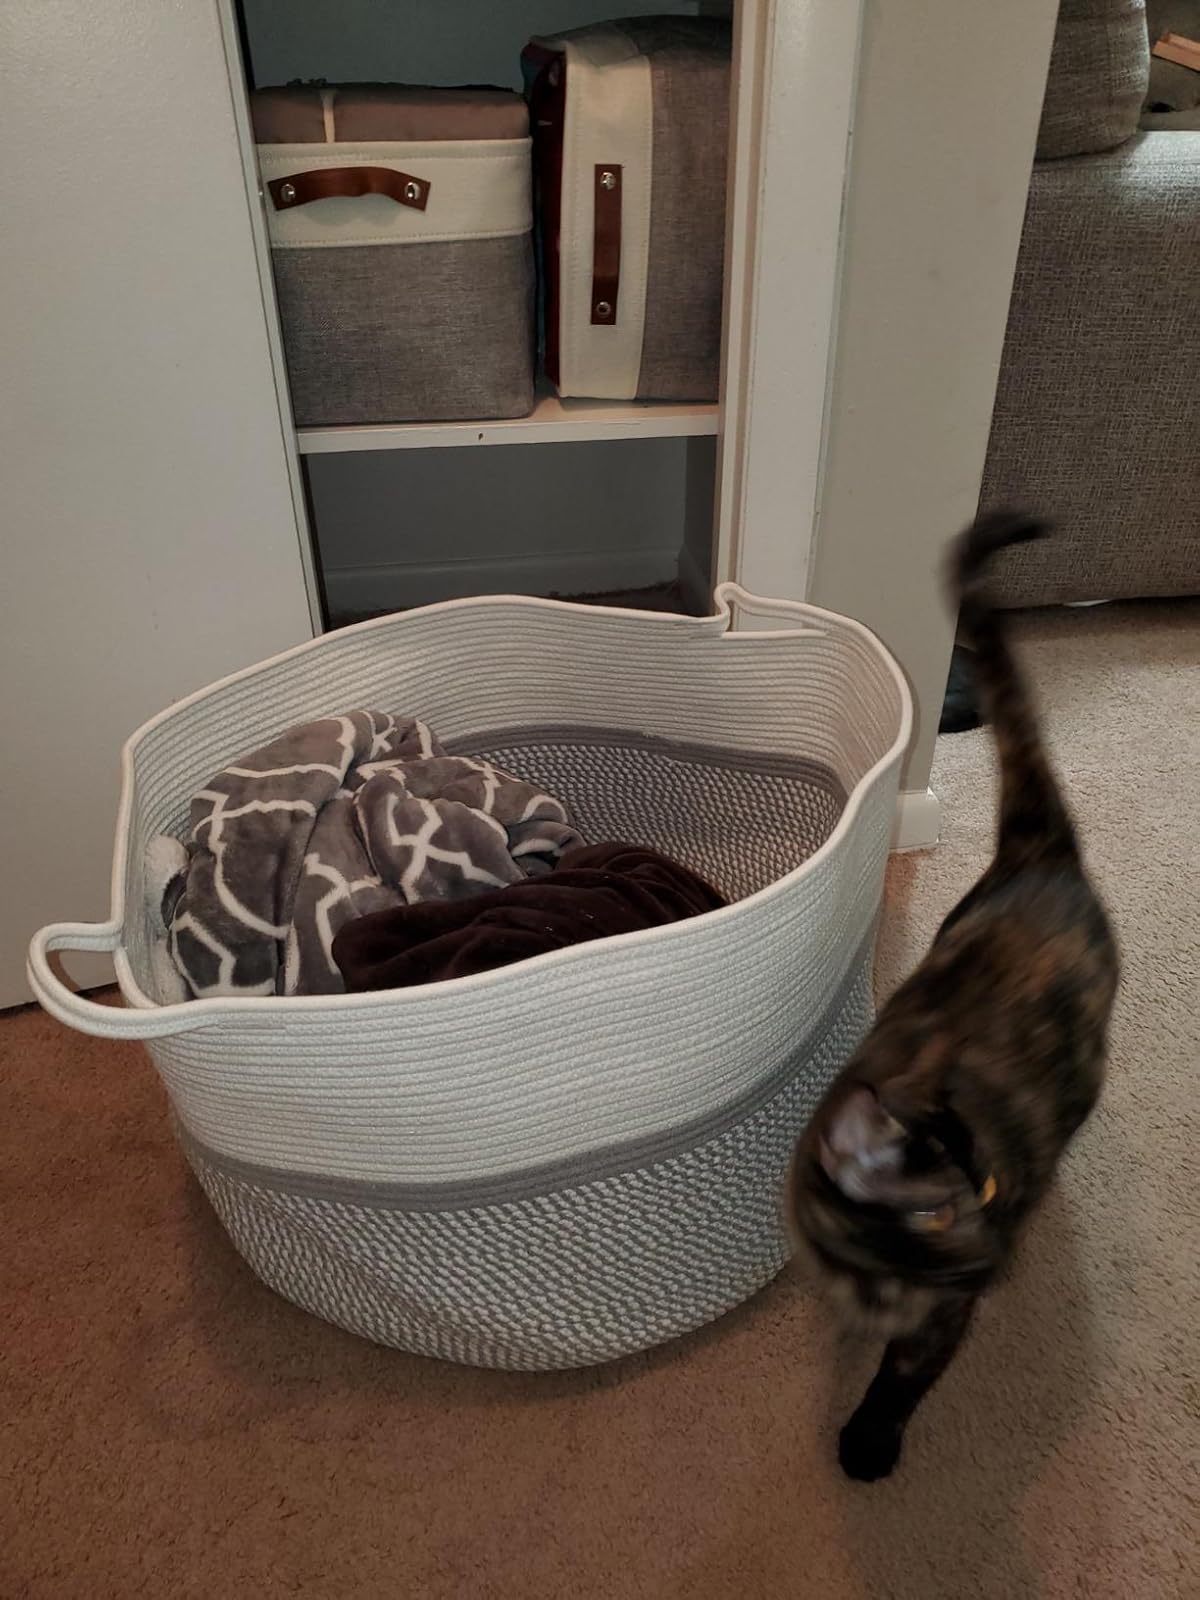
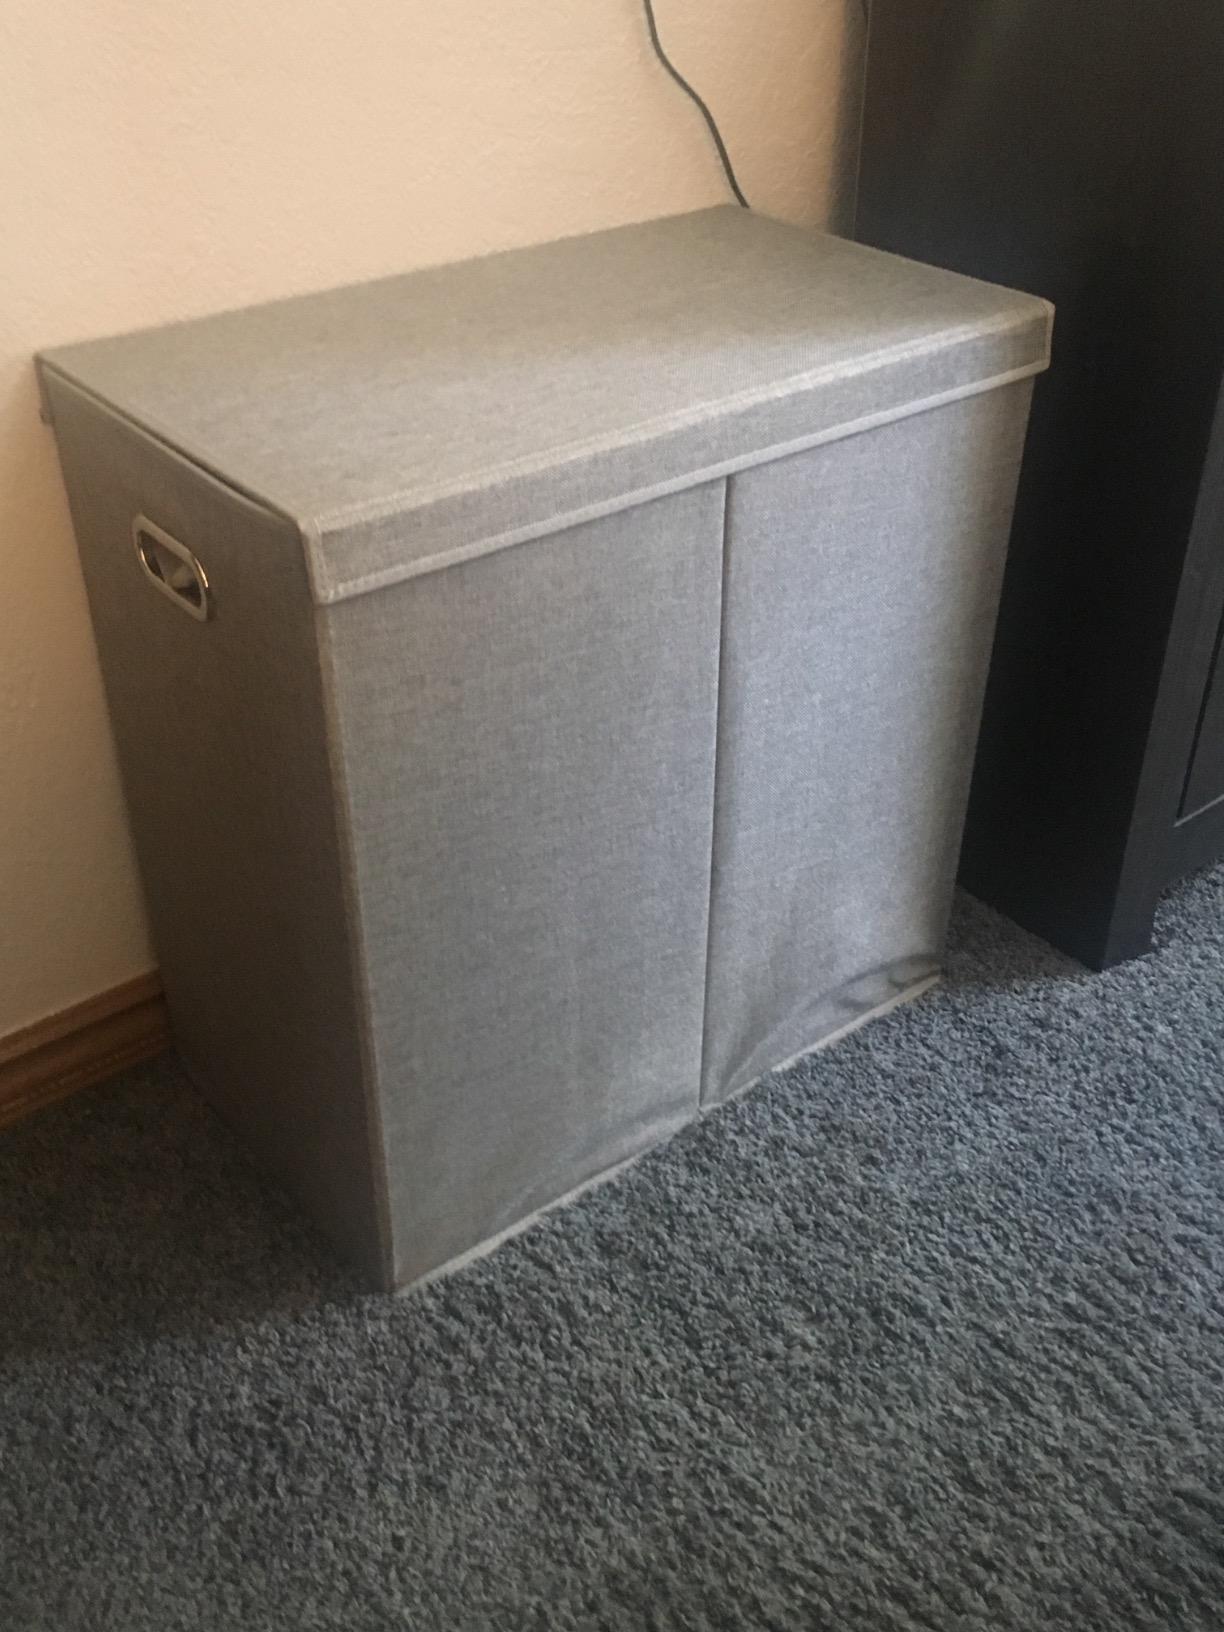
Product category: items_hamper
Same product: no